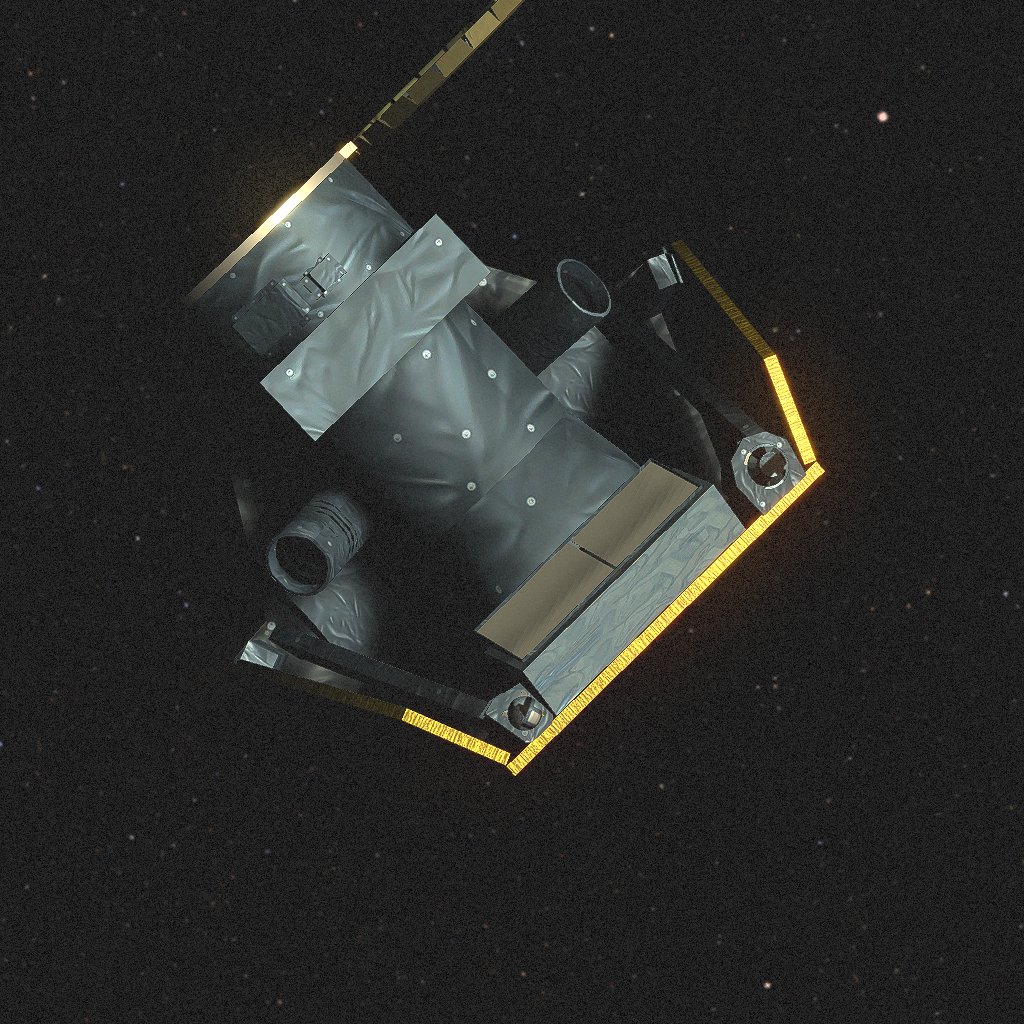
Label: cheops